Watership Down

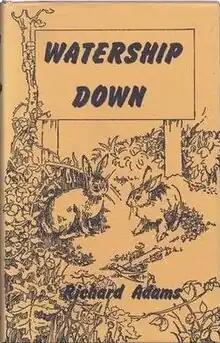
First edition cover

Watership Down is an adventure novel by English author Richard Adams, published by Rex Collings Ltd of London in 1972. Set in Hampshire in southern England, the story features a small group of rabbits. Although they live in their natural wild environment, with burrows, they are anthropomorphised, possessing their own culture, language, proverbs, poetry, and mythology. Evoking epic themes, the novel follows the rabbits as they escape the destruction of their warren and seek a place to establish a new home (the hill of Watership Down), encountering perils and temptations along the way.